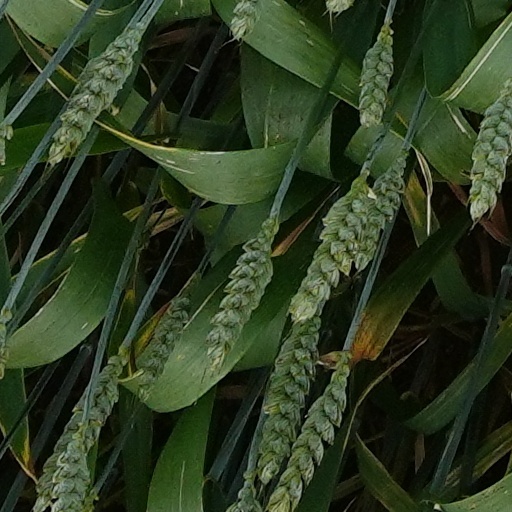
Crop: wheat